Knight's Cross of the Iron Cross

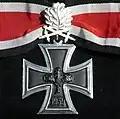
Denazified Knight's Cross with Oak Leaves and Swords

The Prussian king Friedrich Wilhelm III established the Iron Cross at the beginning of the German campaign as part of the Napoleonic Wars. The design was a silver-framed cast iron cross on 13 March 1813. Iron was a material which symbolised defiance and reflected the spirit of the age. The Prussian state had mounted a campaign steeped in patriotic rhetoric to rally their citizens to repulse the French occupation. To finance the army, the king implored wealthy Prussians to turn in their jewels in exchange for a men's cast-iron ring or a ladies' brooch, each bearing the legend "Gold I gave for iron" ("Gold gab ich für Eisen"). The award was reinstituted for the wars in 1870 and 1914.